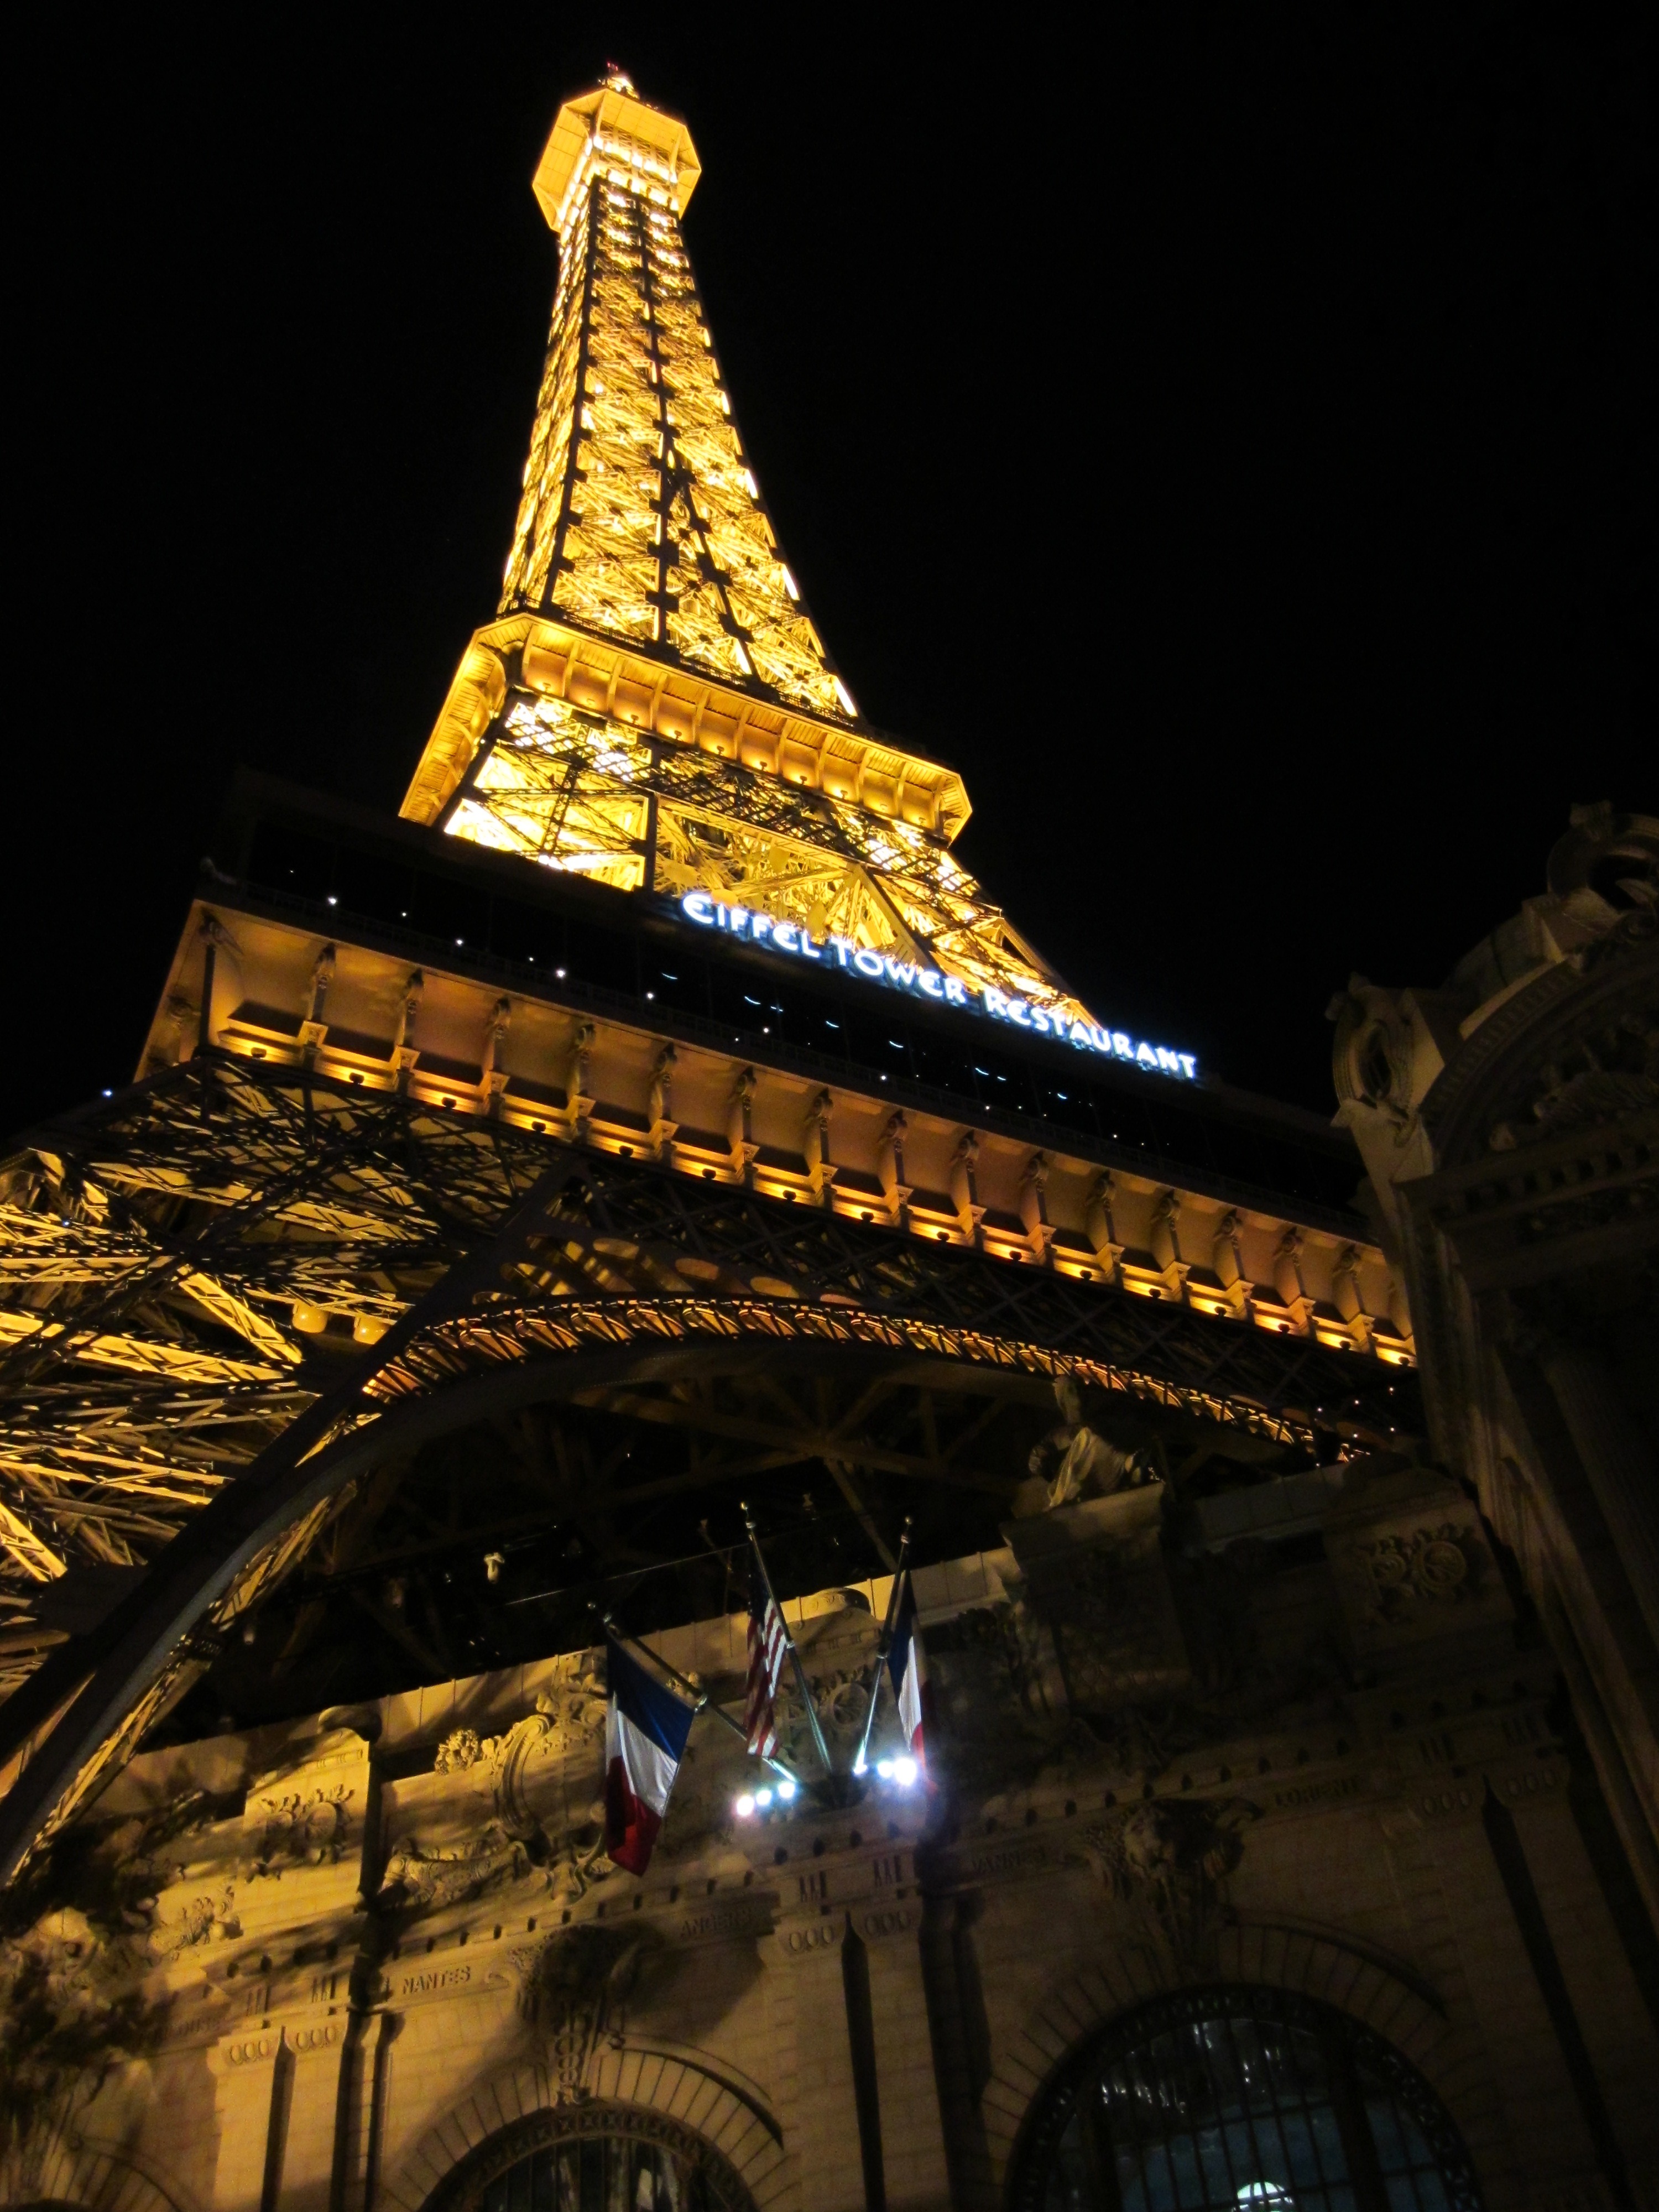
light, night, evening, reflection, tower, landmark, darkness, place of worship, temple, las, vegas, casino, gambling, strip, fabulous, las vegas, betting, paris hotel, tour eiffel fake